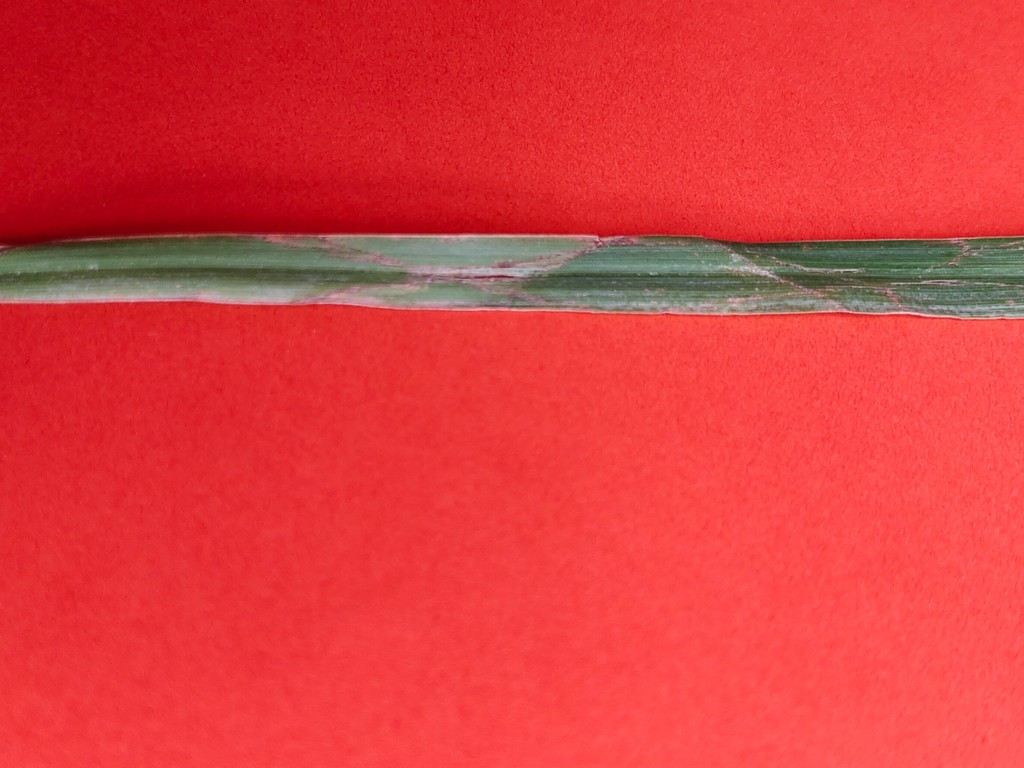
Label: Unhealthy